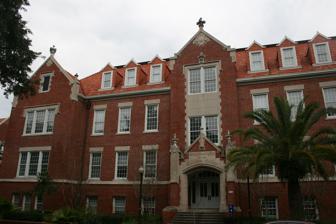
Building: Peabody Hall (Gainesville, Florida)
Country: United States of America
Year built: 1913
United States historic place Peabody Hall U.S. National Register of Historic Places Show map of Florida Show map of the United States Location Gainesville , Florida Coordinates 29°38′59″N 82°20′31″W / 29.64972°N 82.34194°W / 29.64972; -82.34194 Built 1913 Architect William A. Edwards NRHP reference No. 79000658 Added to NRHP June 27, 1979 Wikimedia Commons has media related to Peabody Hall (Gainesville, Florida) . Peabody Hall is a historic site in Gainesville , Florida , United States . It is located in the northeastern section of the University of Florida . On June 27, 1979, it was added to the U.S. National Register of Historic Places . It currently houses the Dean of Students Office and the Counseling Center at the university. Namesake Peabody Hall is named after George Peabody , an influential investment banker and known to some as the founder of modern philanthropy. See also University of Florida Buildings at the University of Florida Campus Historic District References